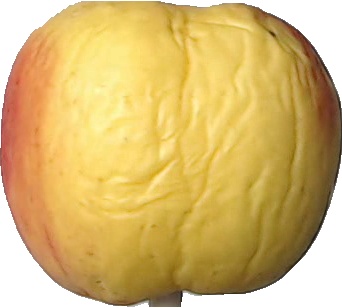
Label: apple_red_yellow_1